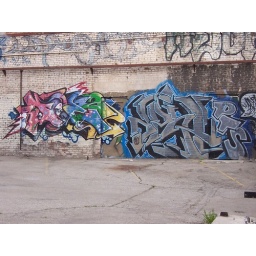
graffiti near 6th street bridge in Los Angeles